Gender inequality in the United States

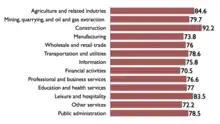
Women's median usual weekly earnings as percentage of men's, for full-time workers, by industry, 2009

With regards to the gender pay gap in the United States, International Labour Organization notes as of 2010 women in the United States earned about 81% of what their male counterparts did. While the gender pay gap has been narrowing since the passage of the Equal Pay Act, the convergence began to slow down in the 1990s. In addition, overall wage inequality has been increasing since the 1980s as middle-wage jobs are decreasing replaced by larger percentages of both high-paying and low-paying jobs, creating a highly polarized environment.